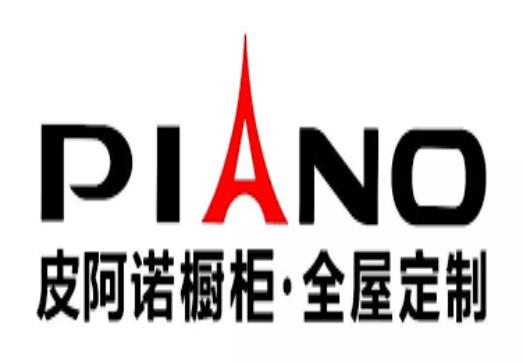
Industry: Necessities